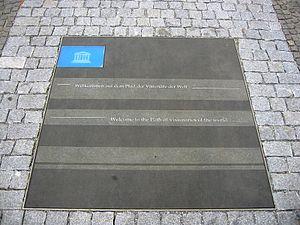
La Voie des Visionnaires est un projet d'art urbain en cours de construction dans le quartier de Kreuzberg, à Berlin, en Allemagne. Ce projet consiste en l'installation de plaques insérées dans le trottoir du sud de la Friedrichstraße. Chacune d'elles est dédiée à un État-membre de l'Union européenne et présente une citation d'un penseur de ce pays.